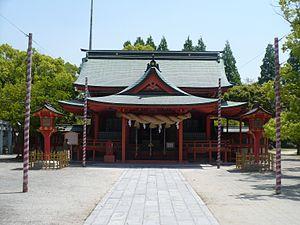
Ōkawa est une ville située dans la préfecture de Fukuoka, sur l'île de Kyūshū, au Japon.